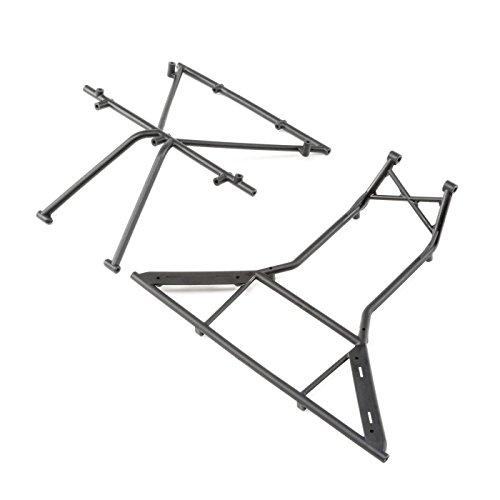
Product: Losi Roll Cage, Roof, Front: Rock Rey, LOS230028
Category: Toys & Games | Hobbies | Remote & App Controlled Vehicles & Parts | Remote & App Controlled Vehicle Parts
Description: Roll Cage, Roof, Front: Rock Rey.
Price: $14.24
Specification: ProductDimensions:7.7x7x1.4inches|ItemWeight:0.8ounces|ShippingWeight:1.6ounces(Viewshippingratesandpolicies)|DomesticShipping:ItemcanbeshippedwithinU.S.|InternationalShipping:ThisitemcanbeshippedtoselectcountriesoutsideoftheU.S.LearnMore|ASIN:B06X9MCF6R|Itemmodelnumber:LOS230028|Manufacturerrecommendedage:14yearsandup